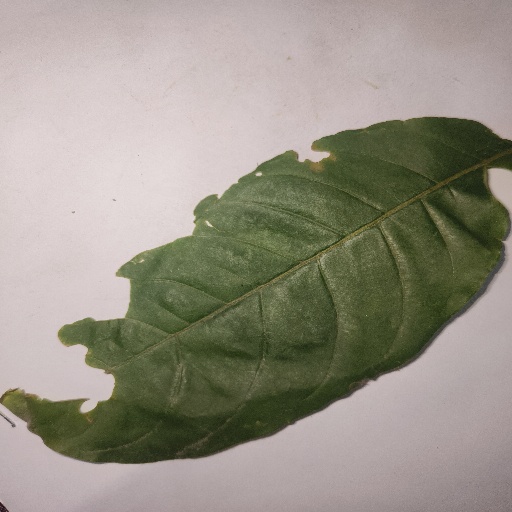
Species: HariTaki
Leaf condition: Bacterial Spot